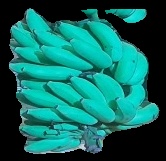
Variety: elakki-bale
Grade: grade2